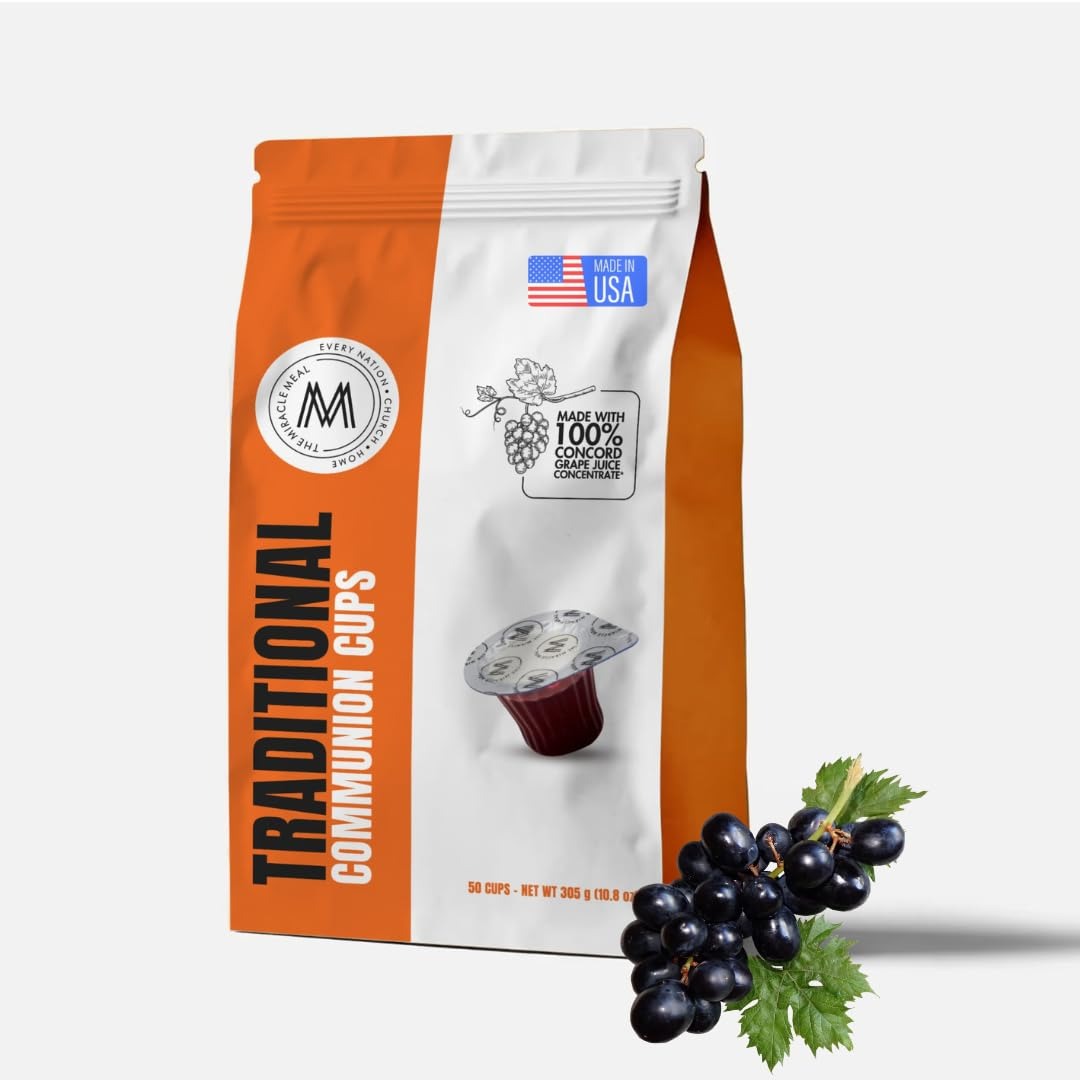
Item Name: PACK IT HUB Travel Pack - The Miracle Meal Pre-Filled Traditional Communion Cup - Bag of 50 with Wafer and 100% Concord Grape Juice
Bullet Point 1: Pre-filled communion cups with wafer and juice for a hassle-free worship experience.
Bullet Point 2: Individually sealed for freshness, purity, and hygiene
Bullet Point 3: Easy-to-open design, perfect for churches, ministries, and home use.
Bullet Point 4: Ready to serve, no preparation needed.
Bullet Point 5: Long shelf life for convenient storage and use
Product Description: Pre-Filled Communion Cups – Easy, Convenient, and Ready-to-Serve: Miracle Meal pre-filled communion cups provide a hassle-free and sanitary way to partake in communion. Perfect for churches, home worship, hospitals, nursing homes, Bible study groups, retreats, and large gatherings. Each cup contains real Concord grape juice and an unleavened wafer, sealed for freshness. Ideal for pastors, ministers, and believers seeking a portable, single-serving communion solution. No preparation required—just open, serve, and partake in Holy Communion anywhere.
Value: 8.4
Unit: Fl Oz

Price: 16.79